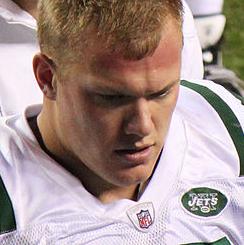
Age: 25